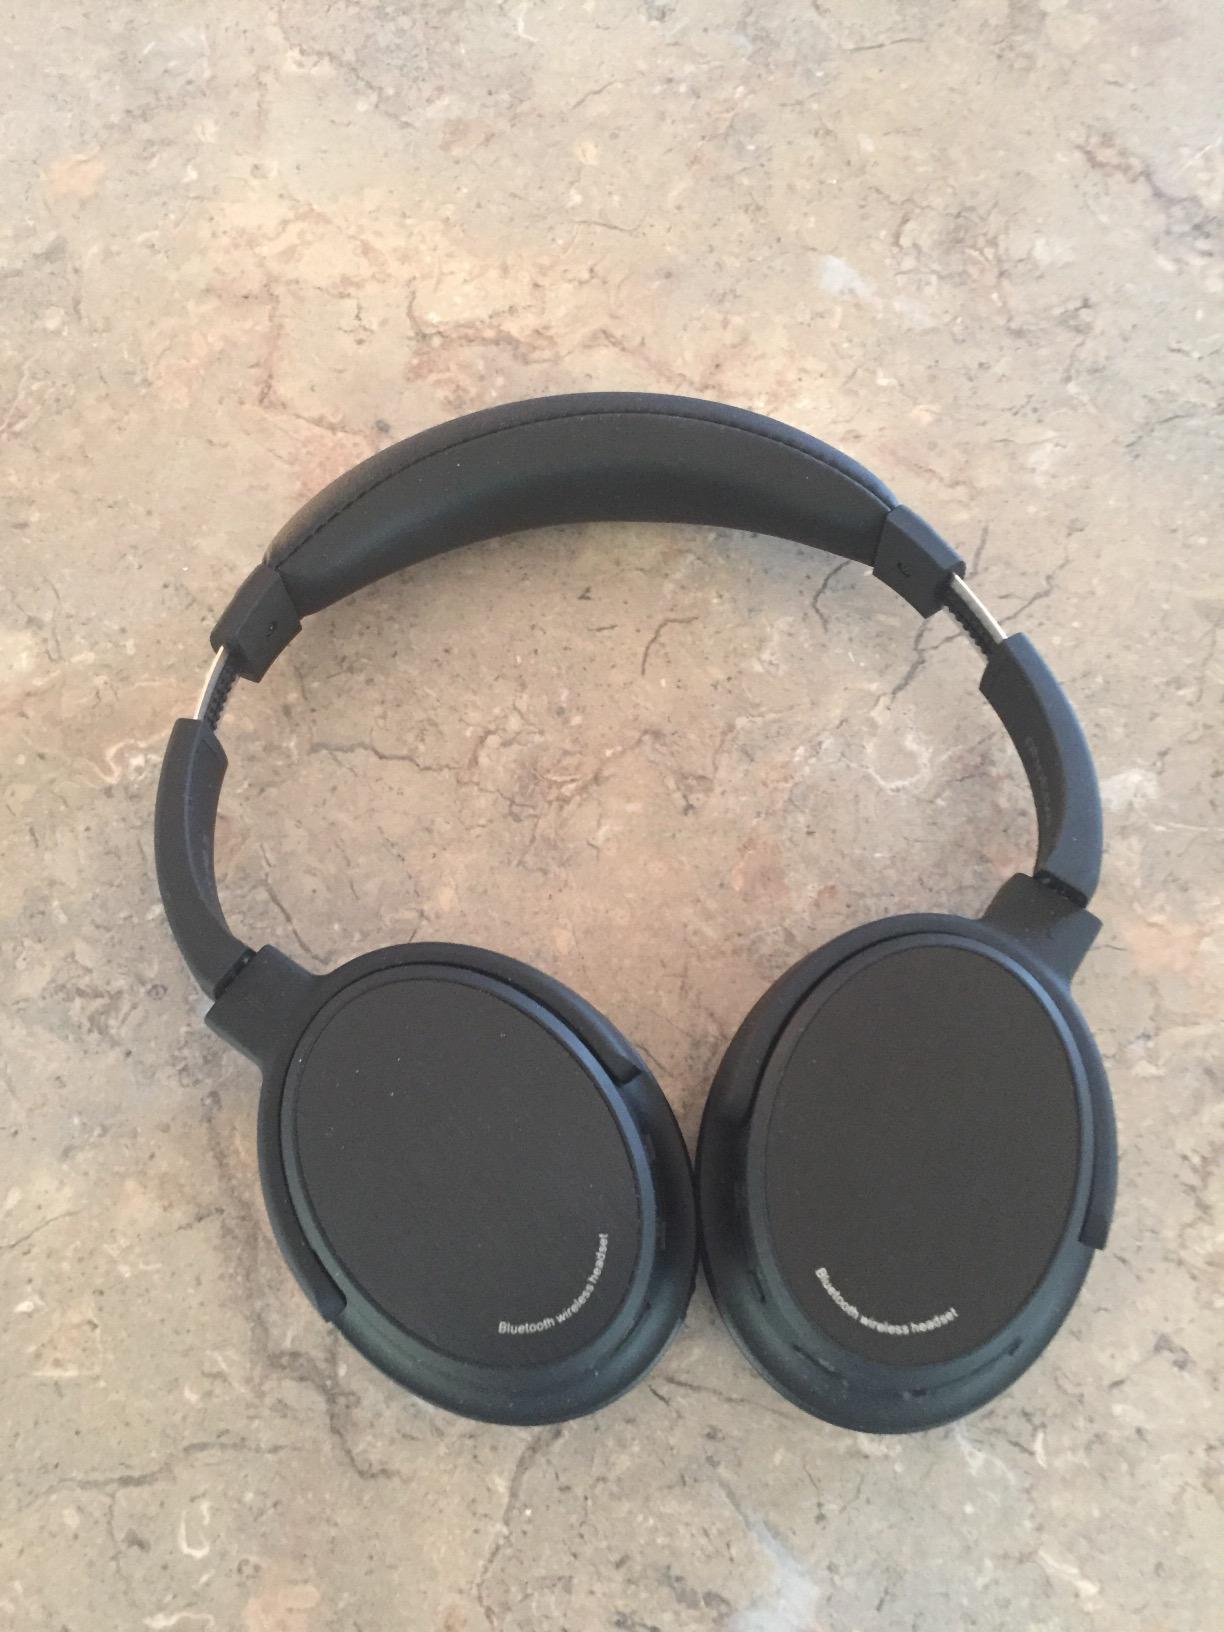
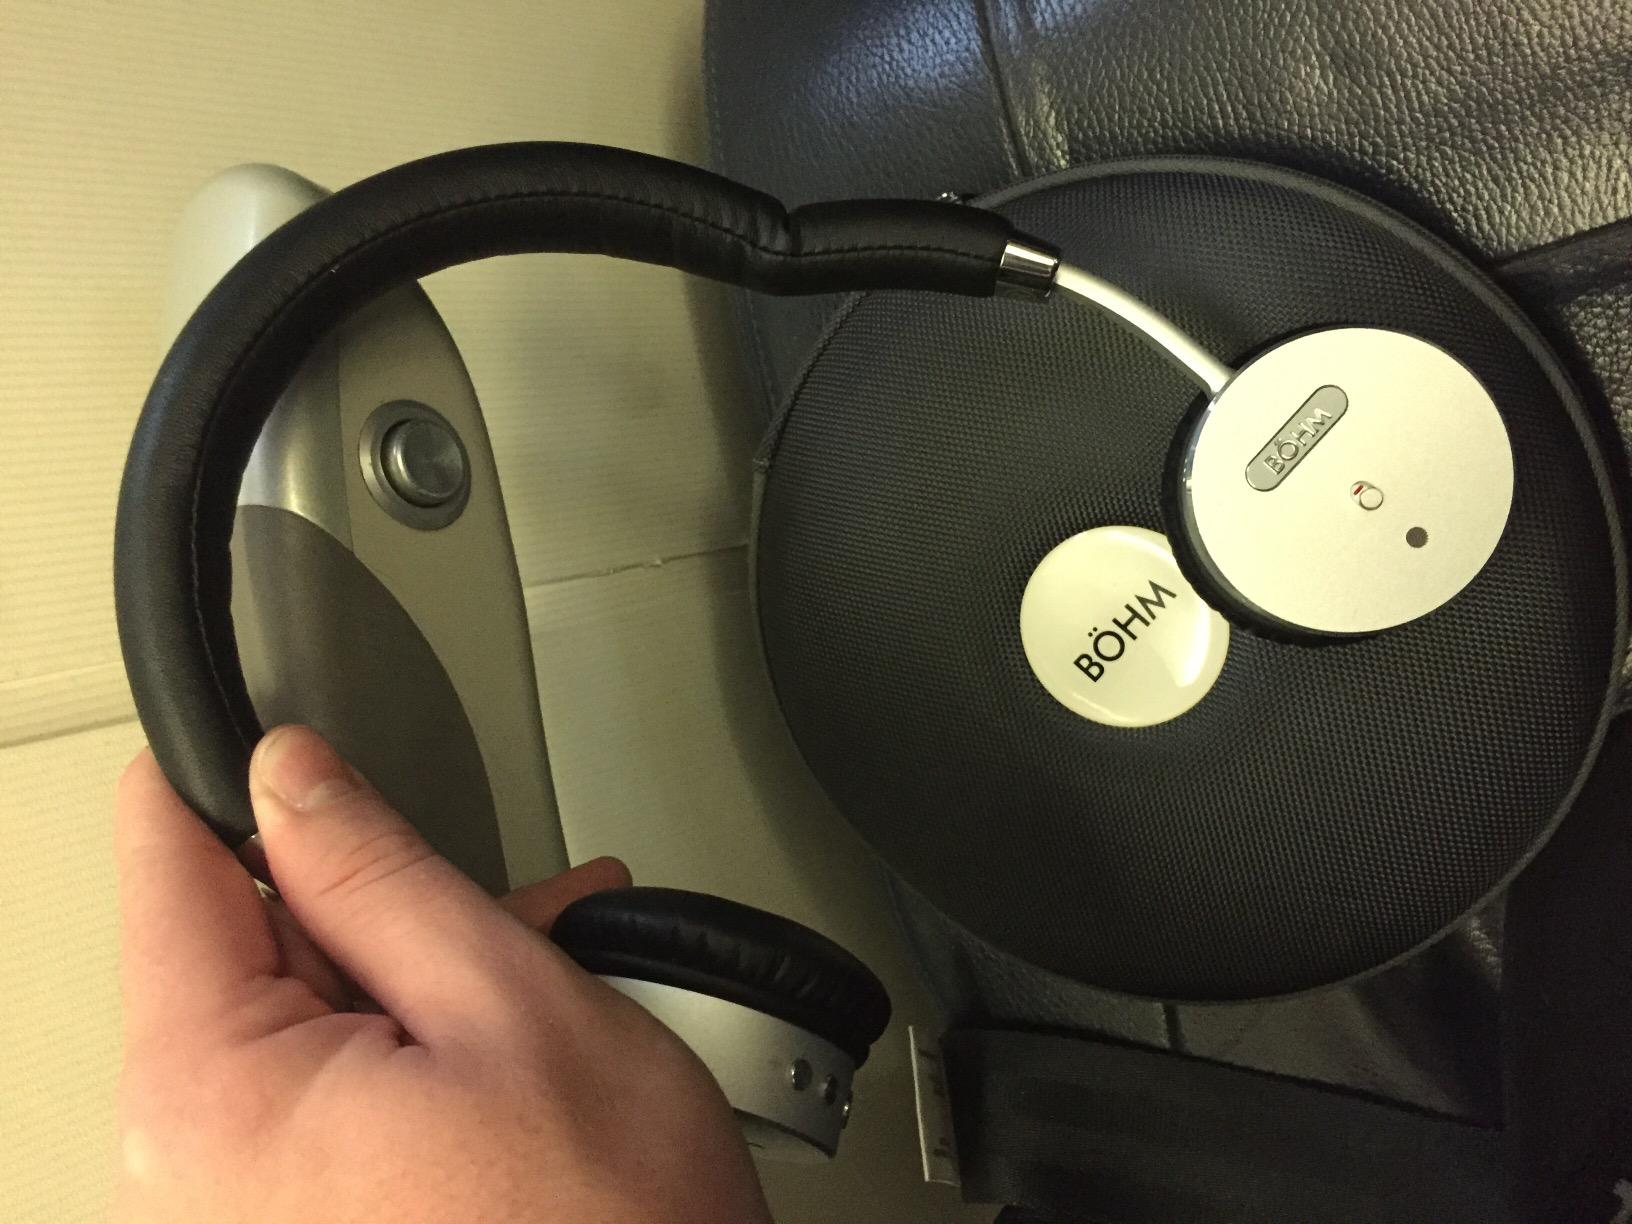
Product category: headphones
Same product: no